San Domenico, Orvieto

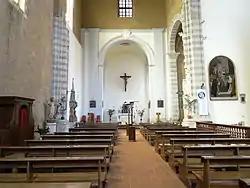
Interior of the church.

San Domenico is a Gothic architecture, Roman Catholic church located on Piazza Ventinove Marzo in Orvieto, Umbria, central Italy.